Gâteau Basque
Also known as:
ca - Catalan: Pastís basc
es - Spanish: Pastel vasco
eu - Basque: Etxeko bixkotxa
fr - French: Gâteau basque
gl - Galician: Pastel vasco
ja - Japanese: ガトー・バスク
jv - Javanese: Gâteau Basque
ko - Korean: 비시코차
la - Latin: Biscoctum Vasconicum
ru - Russian: Баскский пирог
sq - Albanian: Ëmbëlsira baske
uk - Ukrainian: Баскський пиріг
Category: pastry (cake)
Cuisine: French
Associated cuisines: French
Area: Northern Basque
Countries: France
Region: Western Europe

The dish is a traditional dessert, typically filled with black cherry jam or pastry cream. Typically it is constructed from layers of a butter-sugar wheat flour pastry dough with a filling of either black cherry jam or almond or vanilla pastry cream.

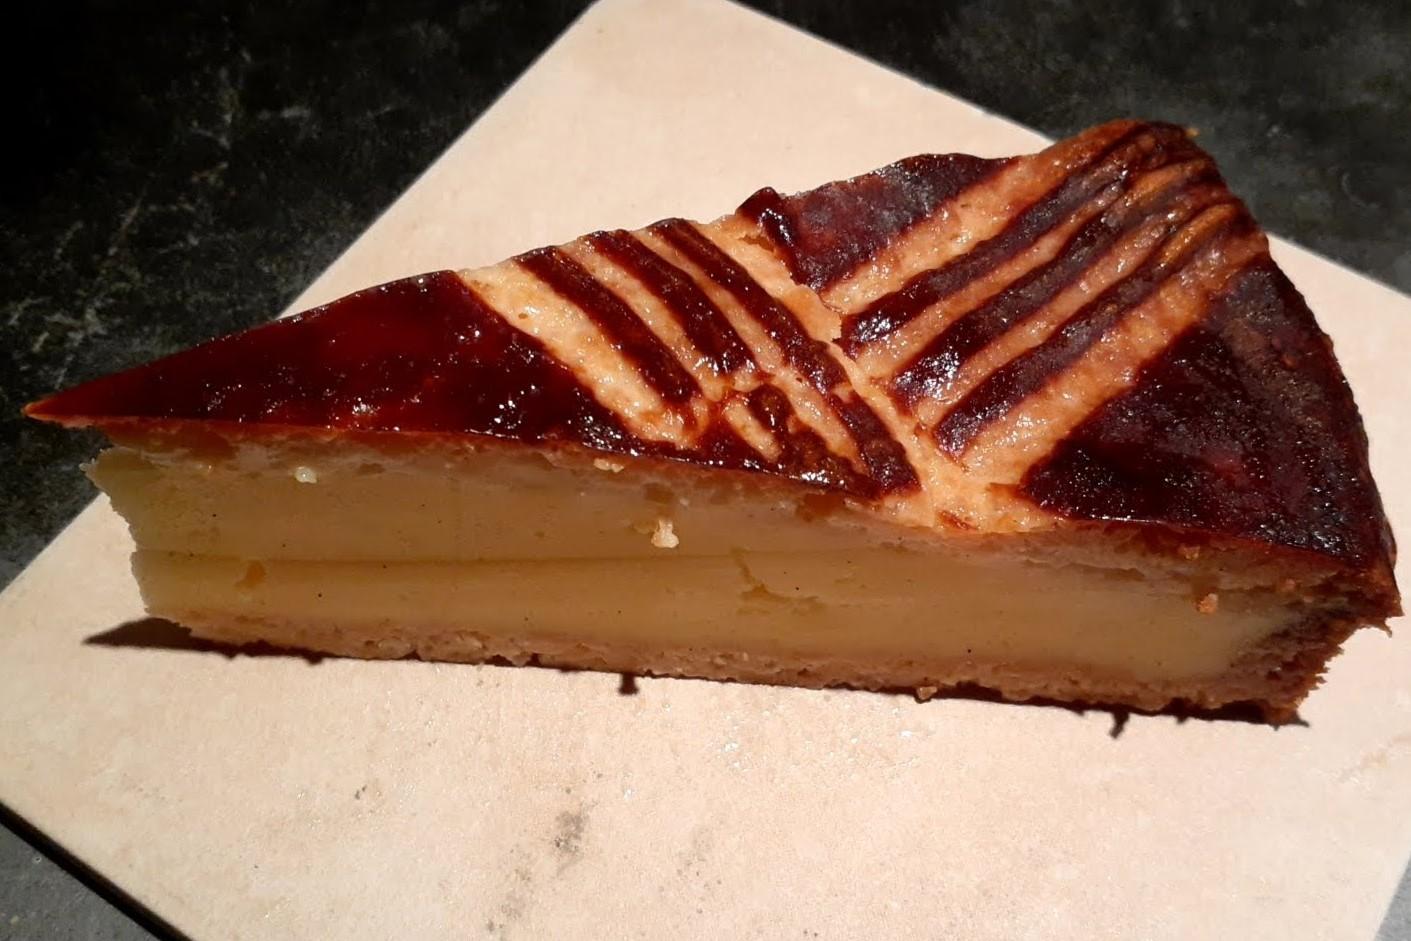